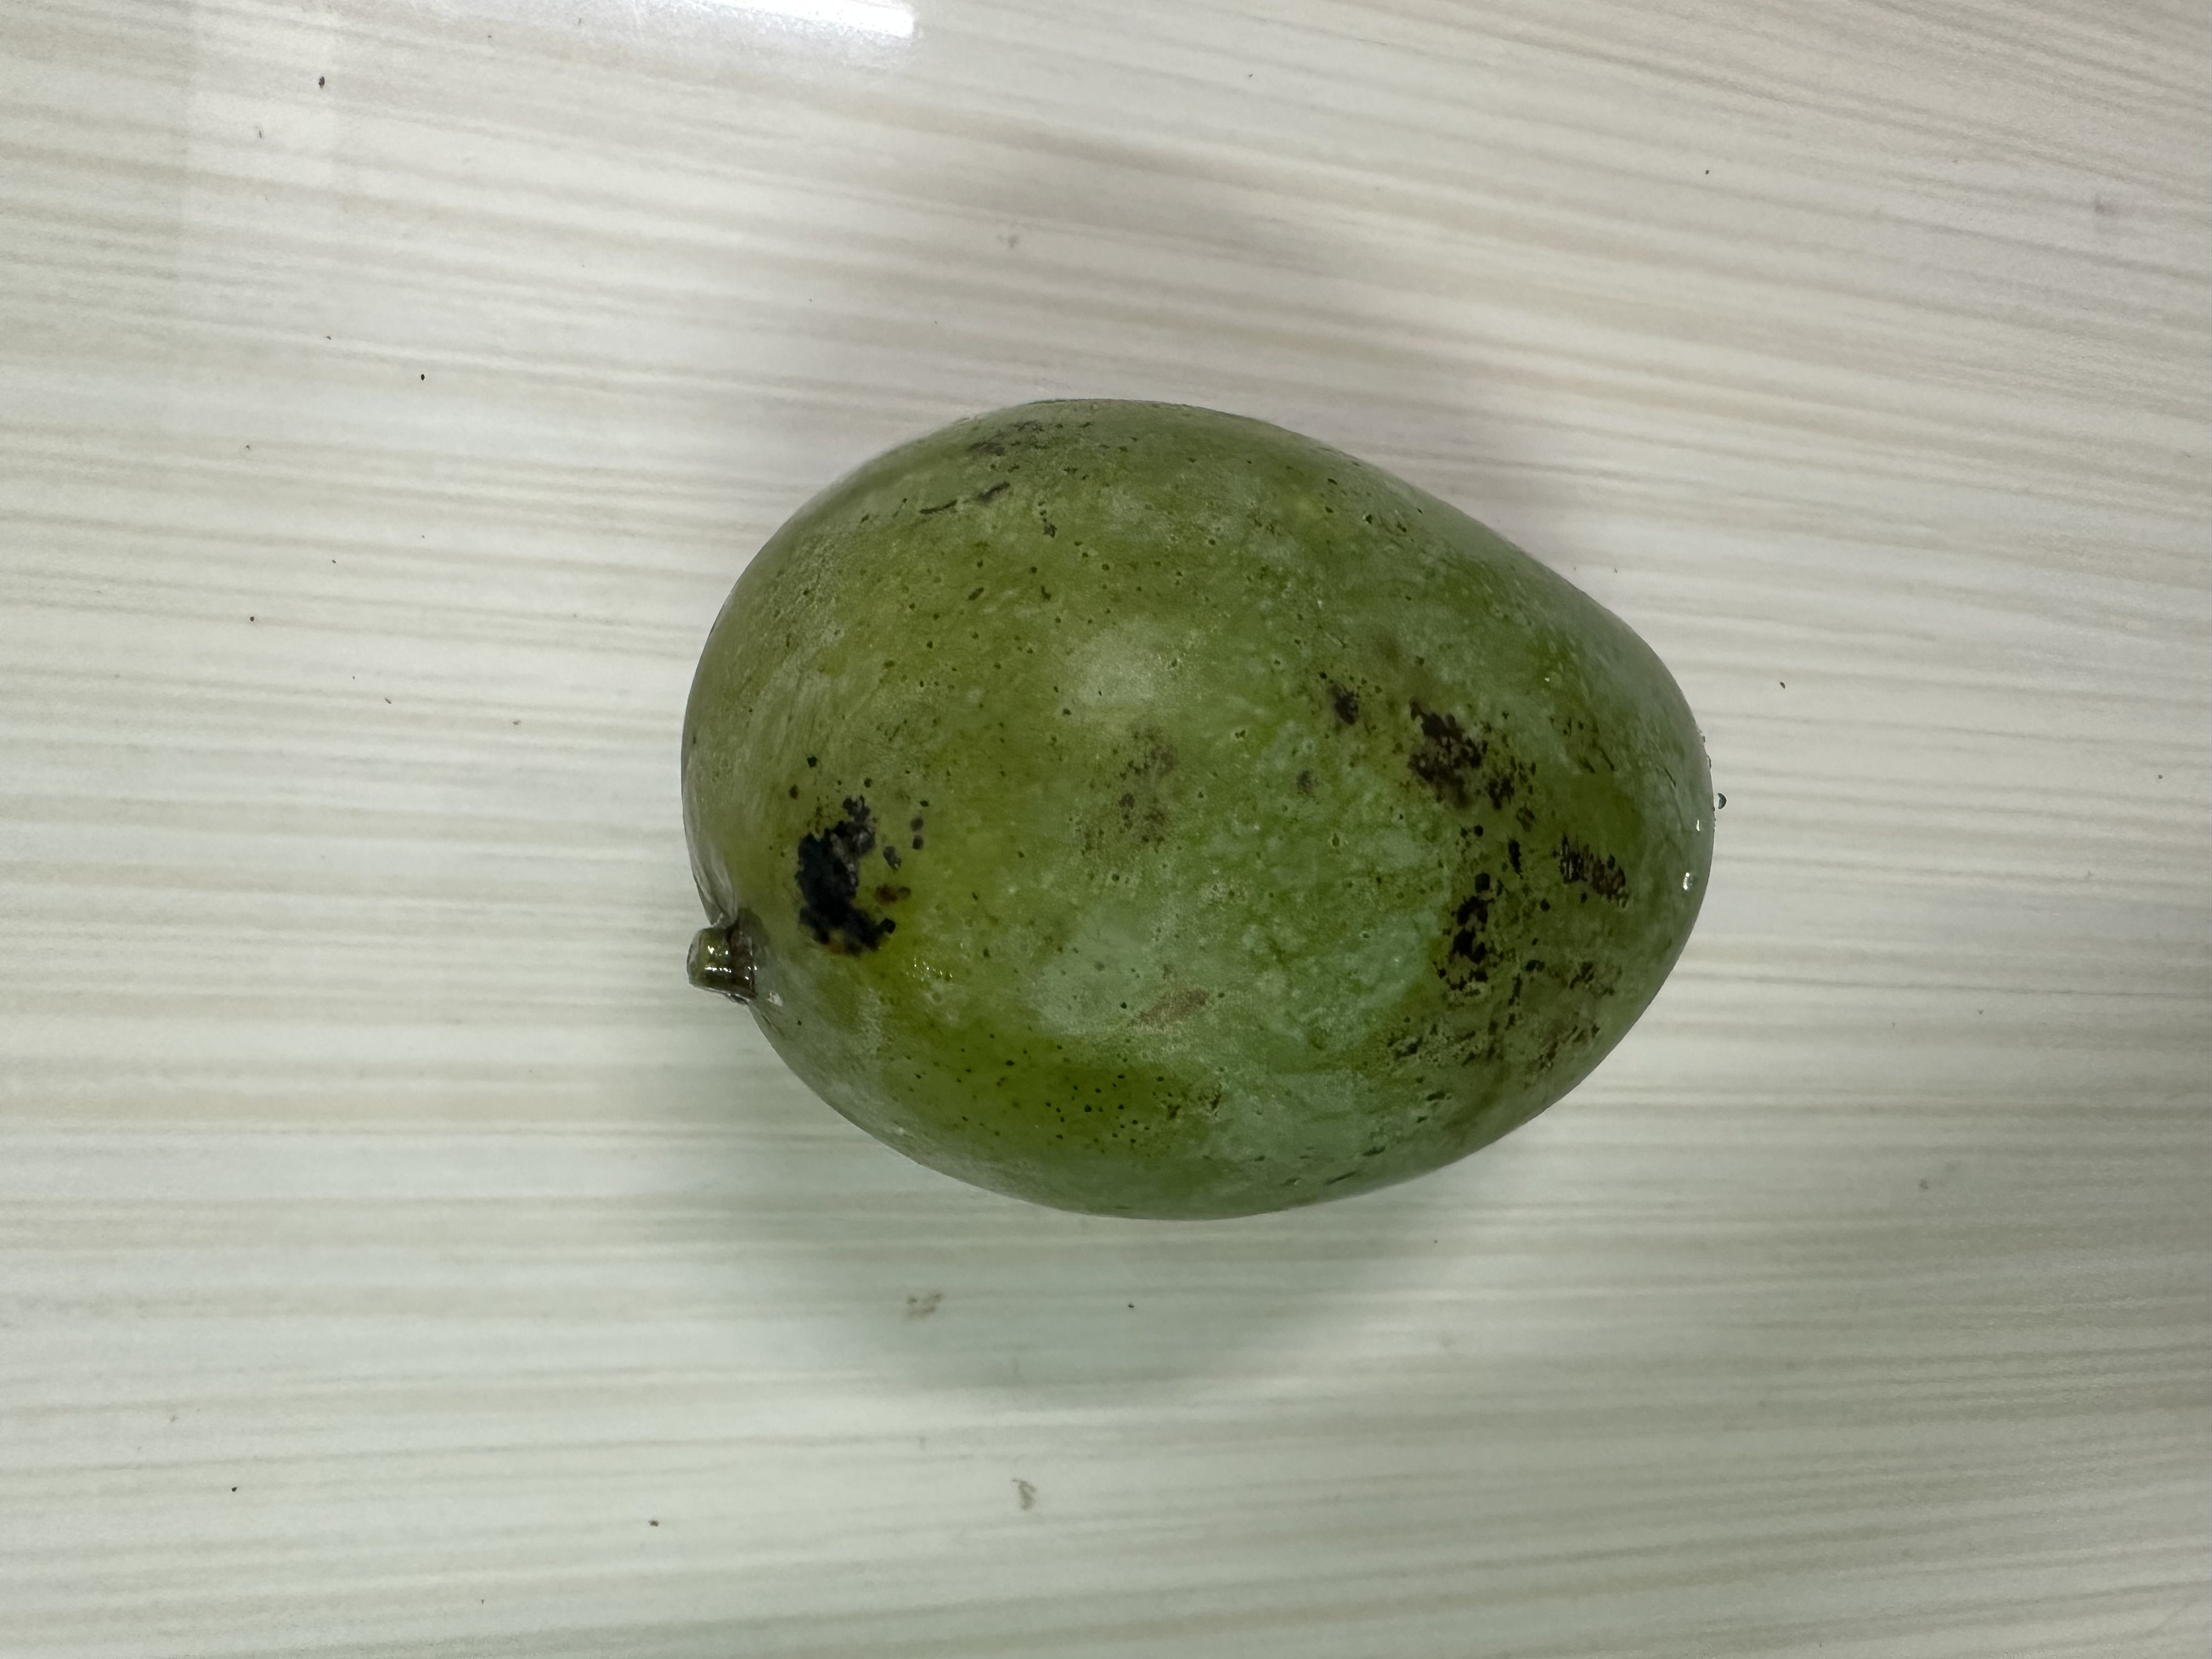
Mango variety: Amrapali